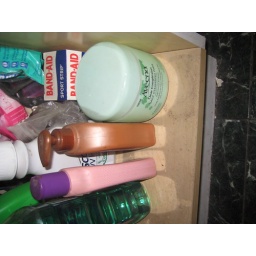
Ash in my bathroom cabinet (it left marks as clear as Vesuvius)